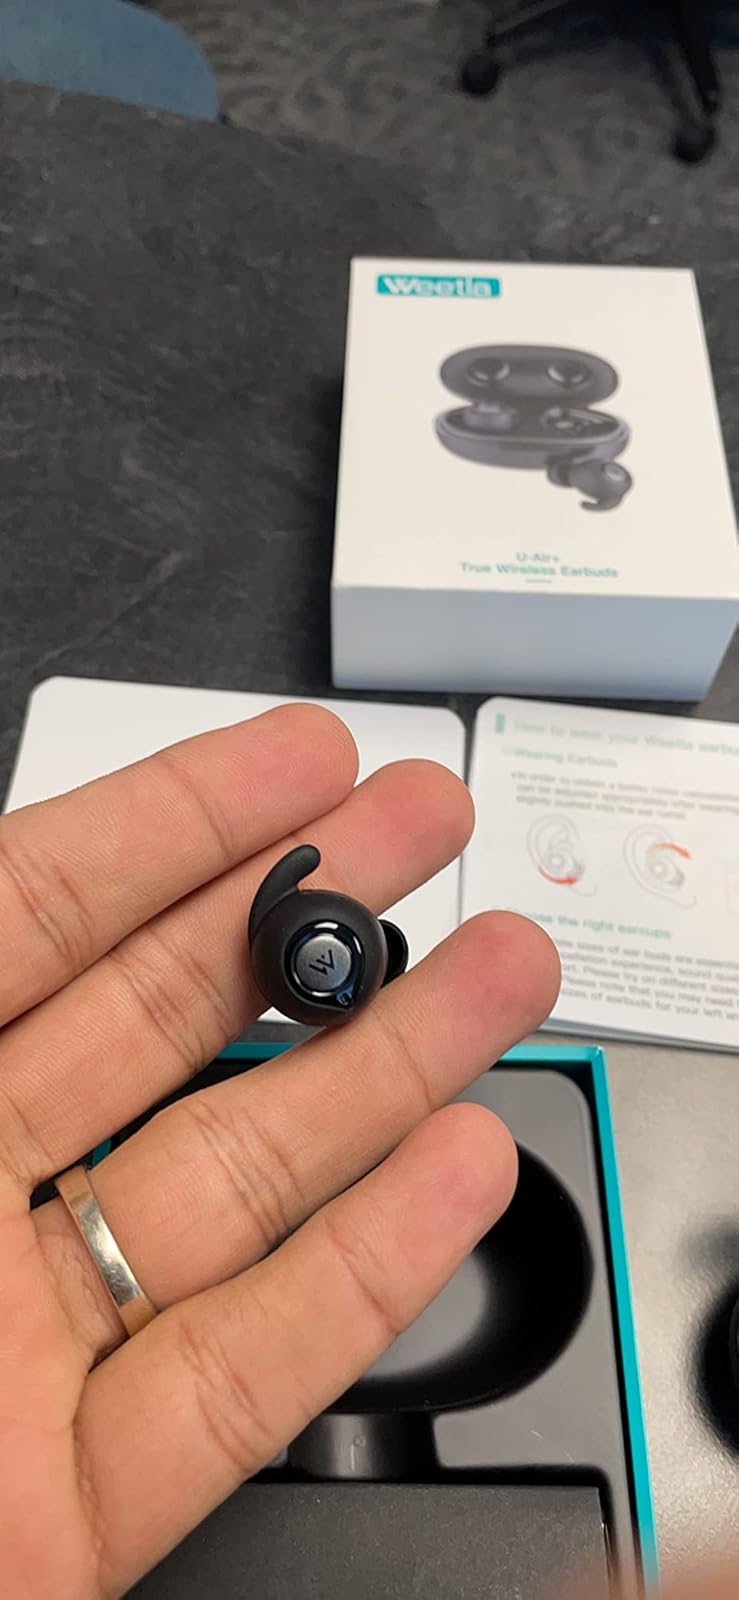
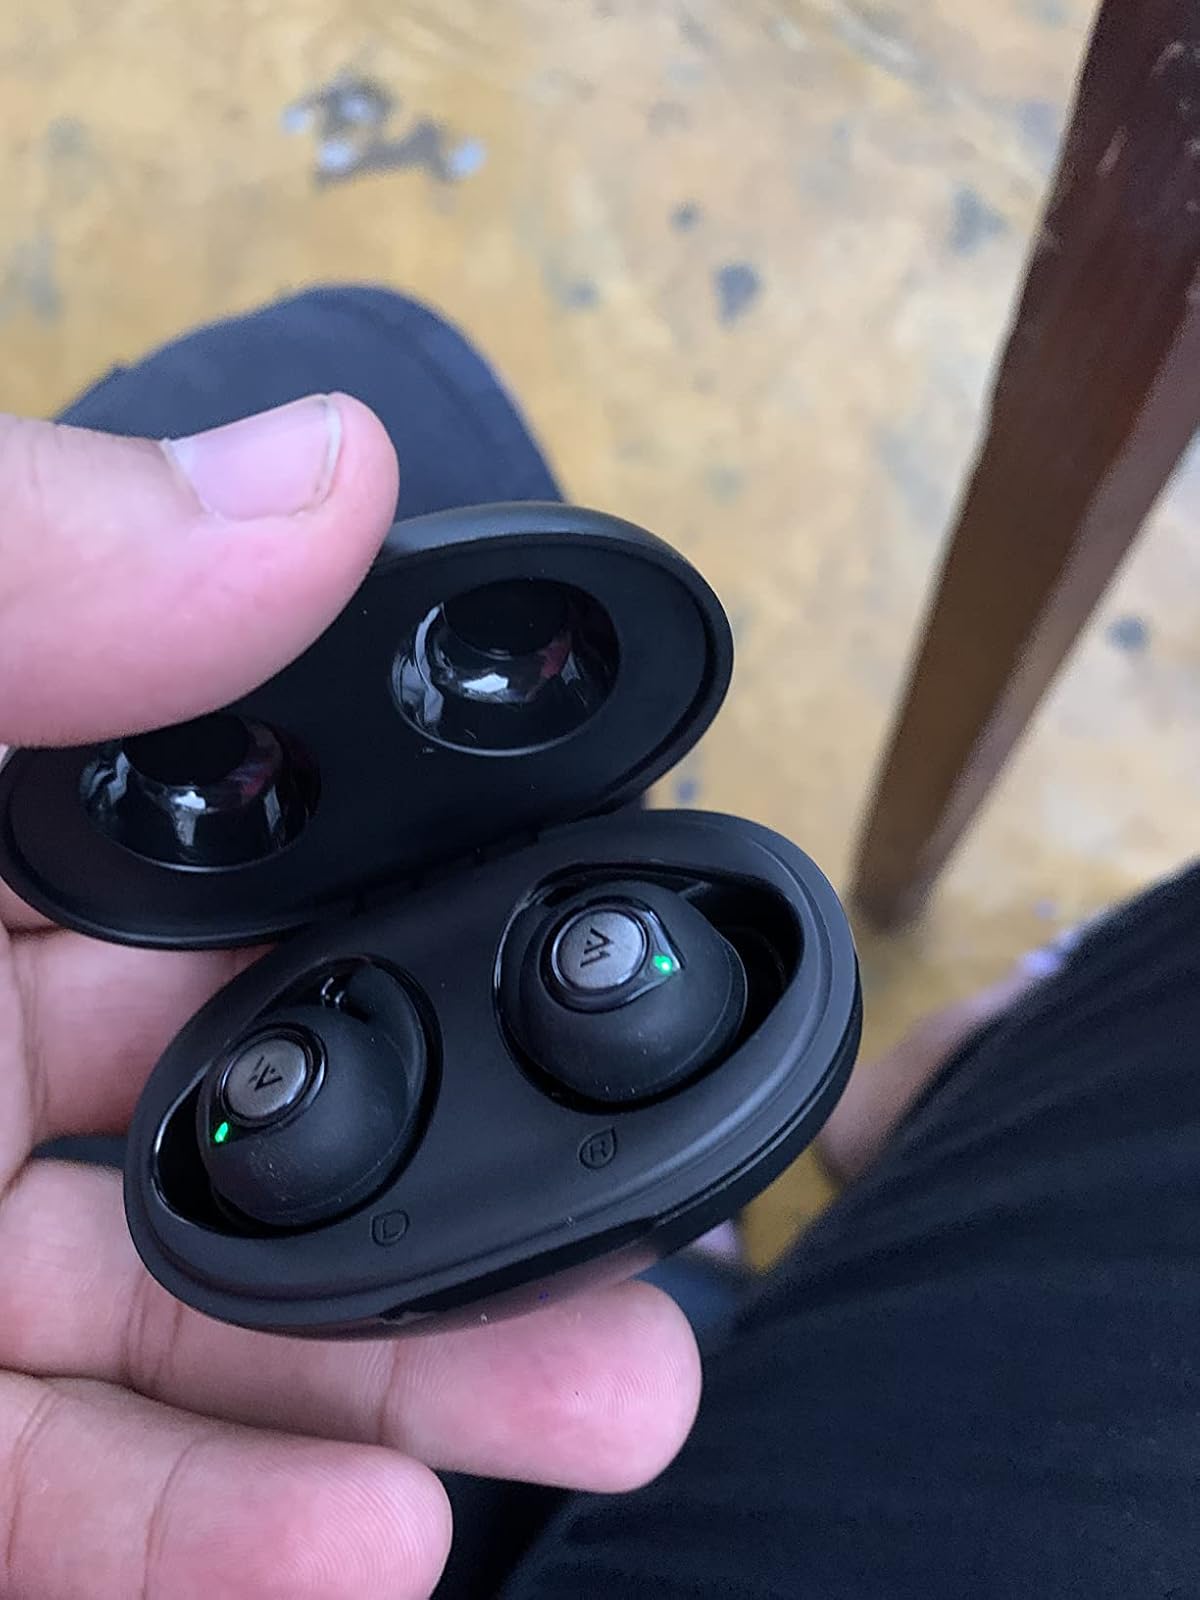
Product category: earbuds
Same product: yes